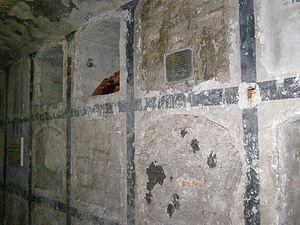
Louise-Julie-Constance de Rohan-Rochefort, comtesse de Brionne, née le 5 mars 1734, reçue chanoinesse du couvent de Remiremont le 10 décembre 1742, épousa Louis-Charles de Lorraine le 3 octobre 1748 à Paris. Elle fut une passion perçue comme platonique de Louis XV et la maîtresse d'Étienne-François de Choiseul qu'elle accompagna dans son exil au château de Canteloup. Seule femme à avoir exercé la fonction de grand écuyer de France, châtelaine de Limours, elle émigra sous la Révolution française et mourut le 20 mars 1815 à Presbourg.
Nicaise Elleboode ou Nicasius Ellebode est un enseignant, médecin, philosophe, philologue, traducteur, conseiller, collectionneur et poète flamand du XVIᵉ siècle, né à Cassel, en 1535, mort à Pozsony, le 4 juin 1577. Les chercheurs contemporains le considèrent comme l'un des plus éminents philologues grecs de son siècle. En effet, dans les dernières années, de nombreuses contributions élogieuses ont été écrites dans la littérature professionnelle internationale et hongroise. Il est notamment particulièrement remarquable dans l'émendation, l'explication et la traduction latine de divers textes dont ceux d'Aristote et d'Aristophane. Il a également parcouru l’Europe. À ce titre, il a relié les extrémités des possessions de la maison de Habsbourg. En plus d'Erasmus et de Justus Lipsius, il est important de mentionner Ellebaudt en tant que figure importante des relations entre les Pays-Bas espagnols et la Hongrie à l'heure de l’humanisme. Bien que ces trois personnages ont joué un rôle important dans la vie spirituelle du bassin des Carpates, seul Ellebaudt vivait et travaillait géographiquement en Hongrie.